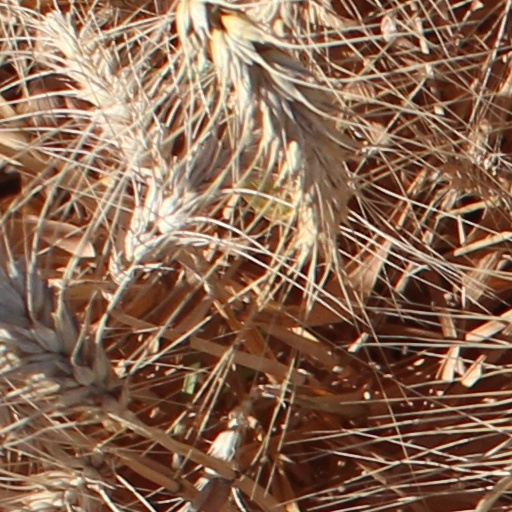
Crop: wheat